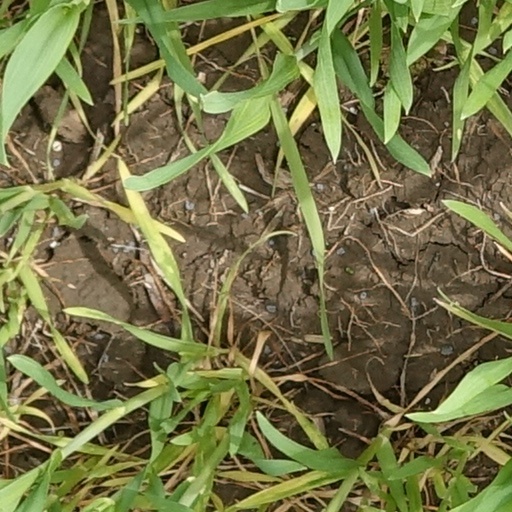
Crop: wheat